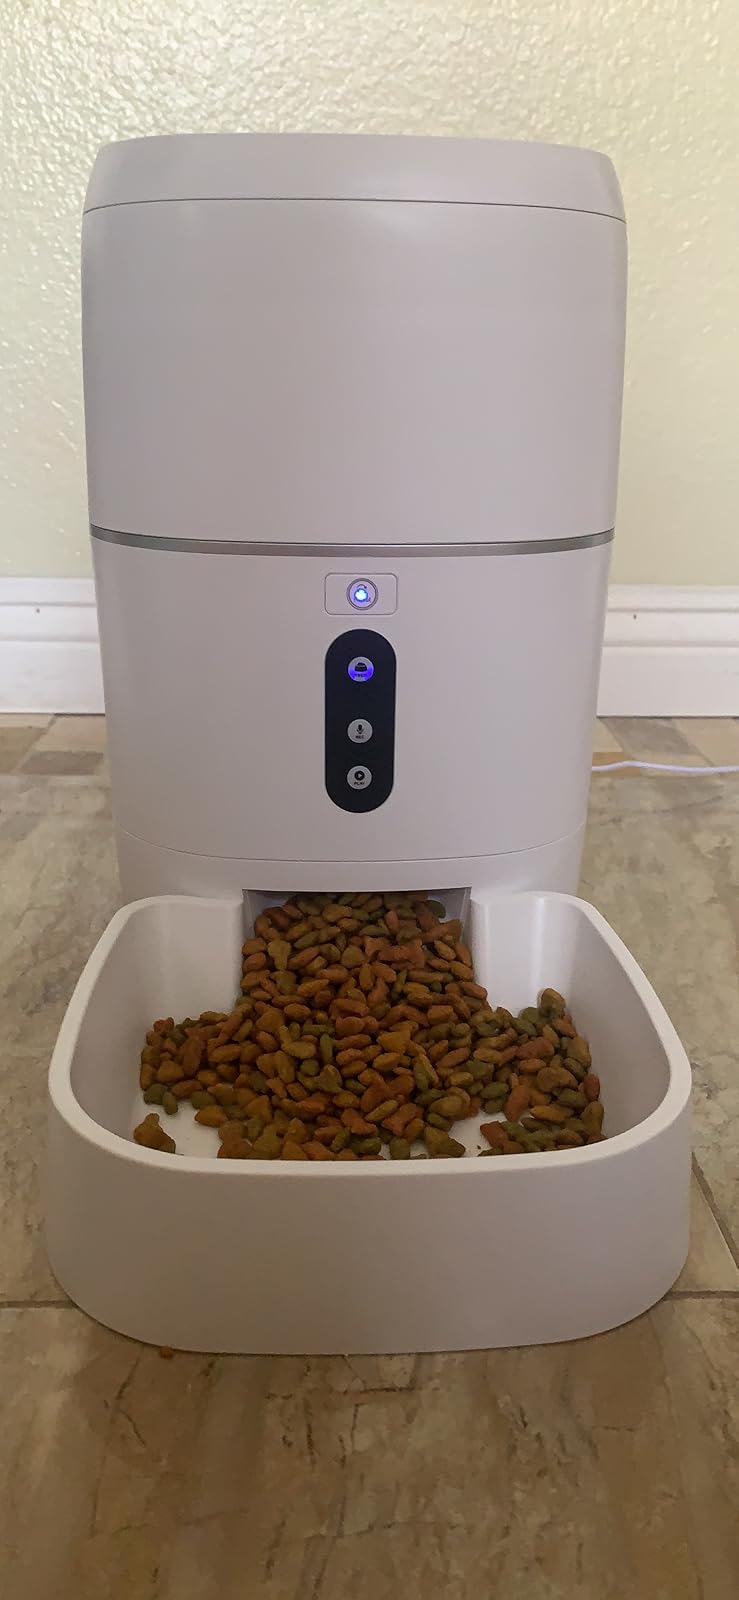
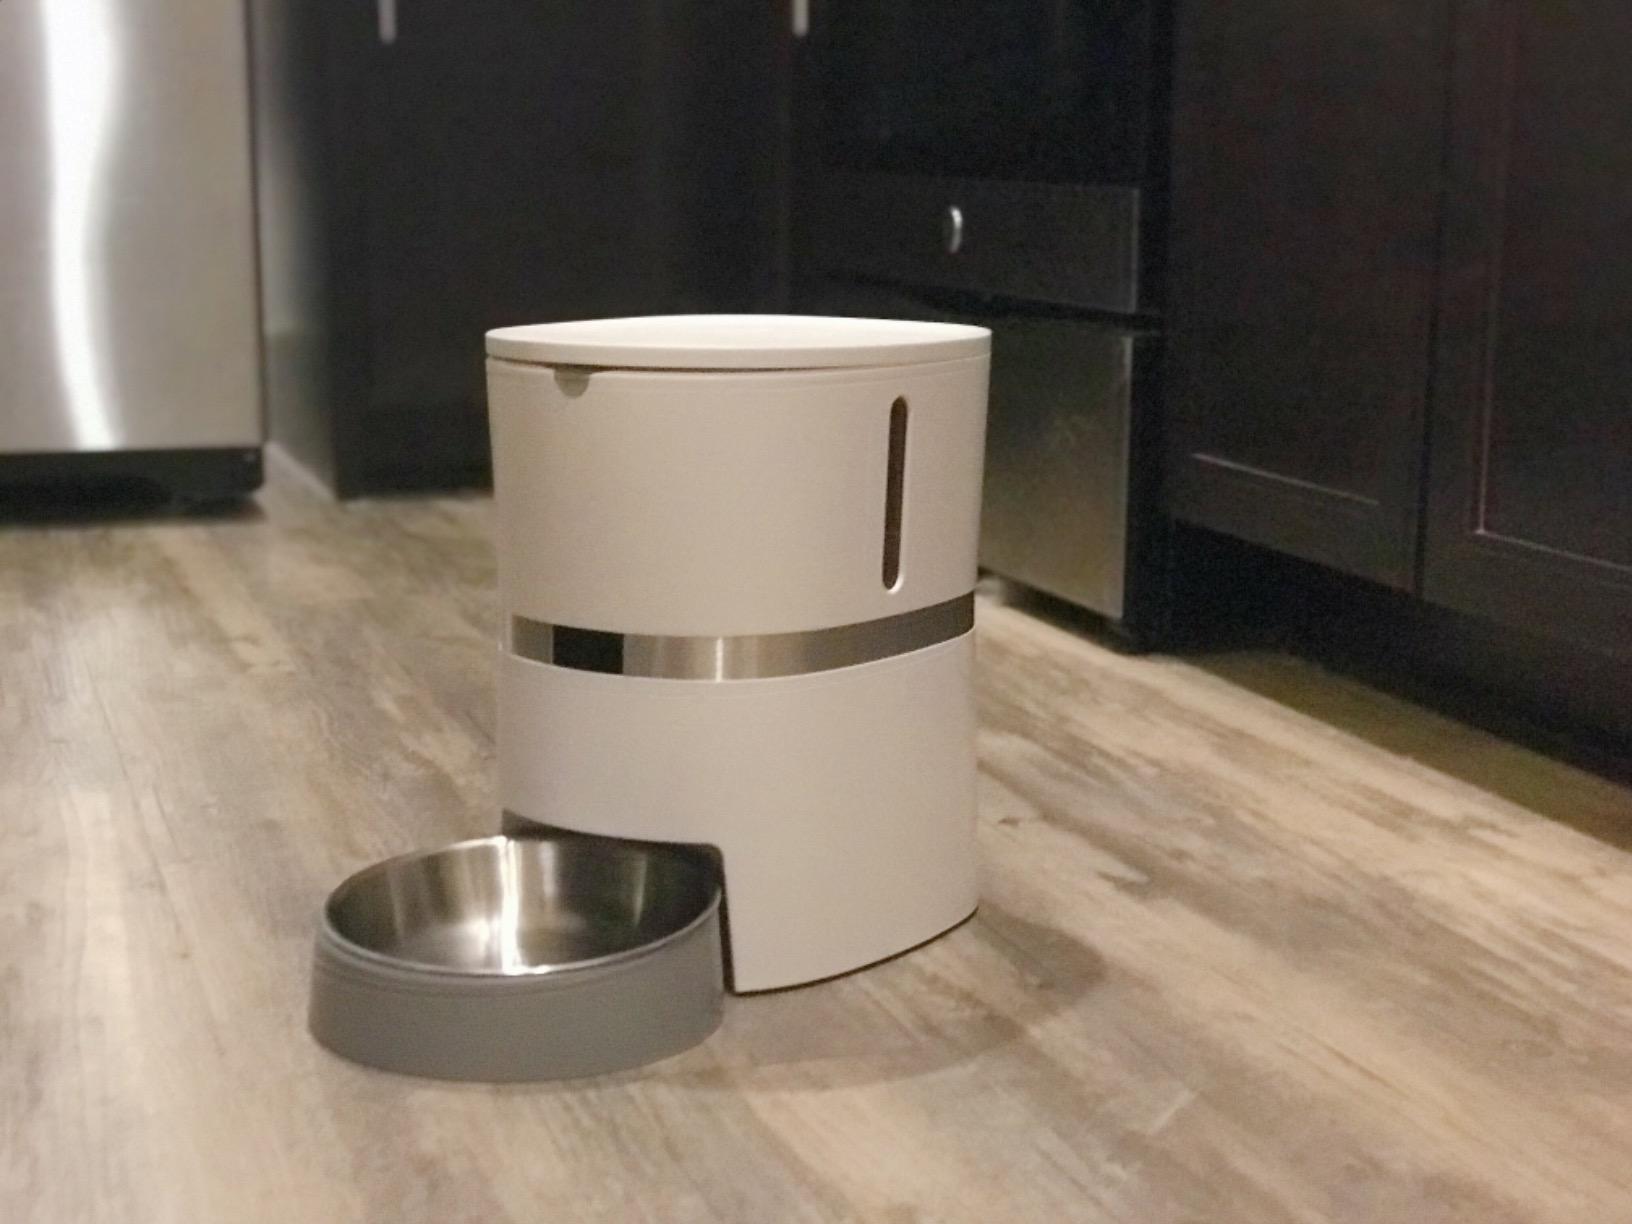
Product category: items_feeder
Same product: no